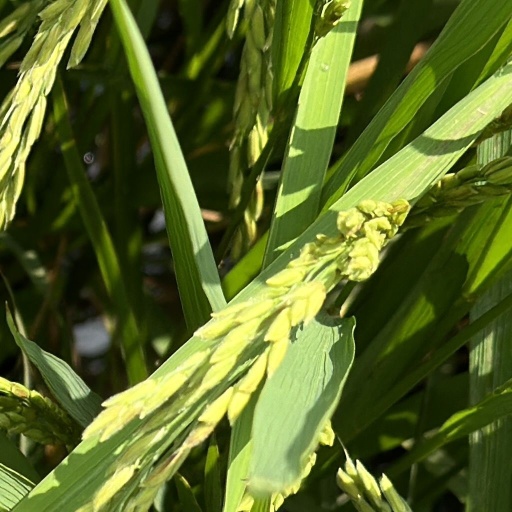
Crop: rice